Pontic Greek cuisine

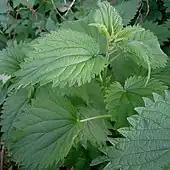
"Urtica dioica", stinging nettles

Soup was very popular in the Pontos. Soups were often made with grains and vegetables; their ingredients varied according to season. One dish was, a type of nettle soup shared with Iranian cuisine. This soup, prepared with stinging nettles, might also have other vegetables and grains. It was typically flavored with garlic and hot peppers. Another soup, popular in winter, was , made with cabbage, beans, and sometimes jalapeños, based on the cook's preferences. was the name of a soup made with the white parts of cabbage. Bean soups were referred to by the catch-all name . , a sort of grain soup, was made with flour. Pontians also had their own variety of borscht, which they called .